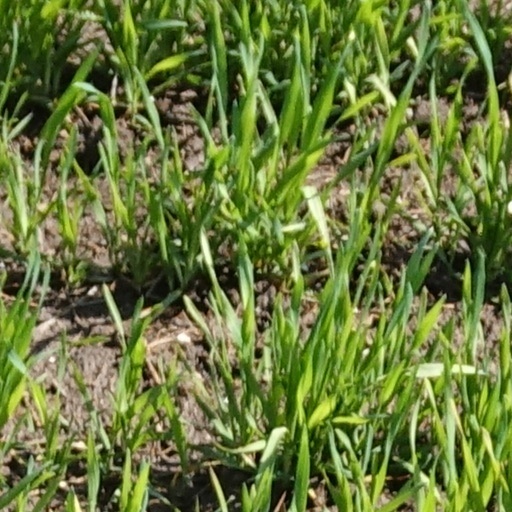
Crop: wheat